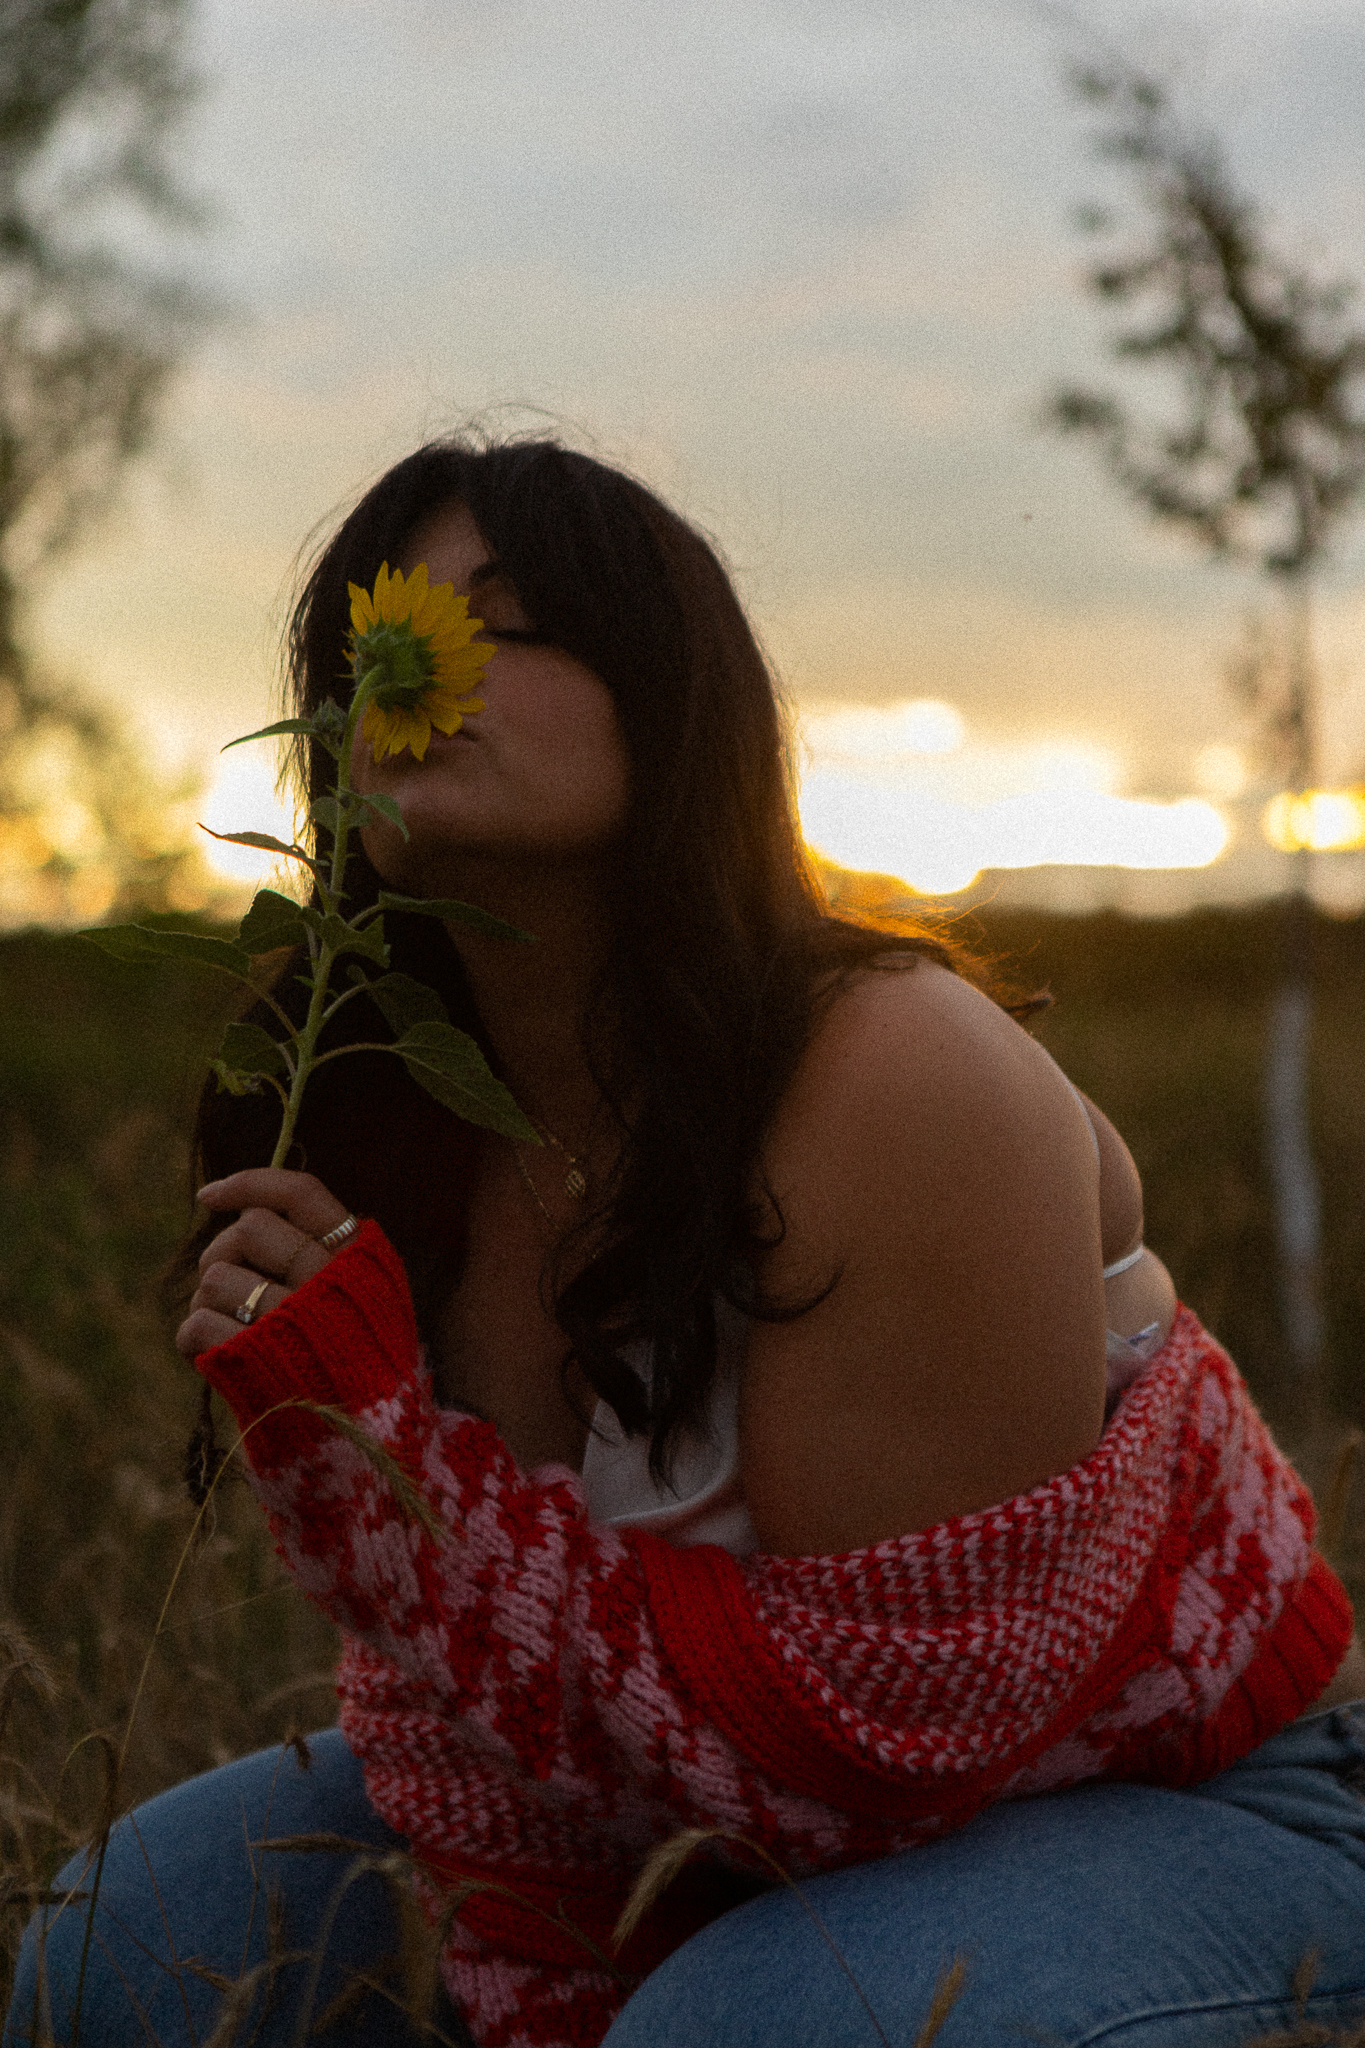
clothing, lip, sky, shoulder, flower, plant, People in nature, flash photography, happy, sunlight, tartan, grass, black hair, thigh, morning, summer, plaid, petal, knee, long hair, waist, beauty, human leg, blond, brown hair, trunk, sunrise, sitting, eyewear, landscape, pattern, lens flare, jewellery, backlighting, evening, sunset, abdomen, sun, sunflower, portrait photography, photo shoot, wildflower